Johann Andreas Stumpff

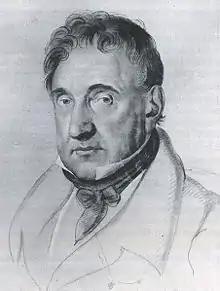
Johann Andreas Stumpff

Johann Andreas Stumpff (27 January 1769 – 2 November 1846), born in Germany, was a maker of pianos and harps in London. He met and supported Ludwig van Beethoven in the composer's later years.